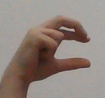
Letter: thal